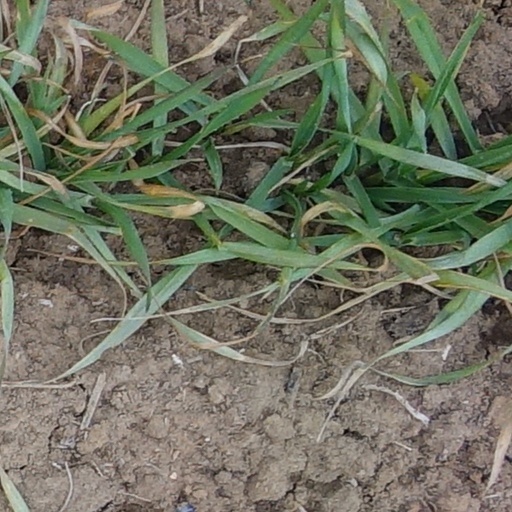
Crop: wheat